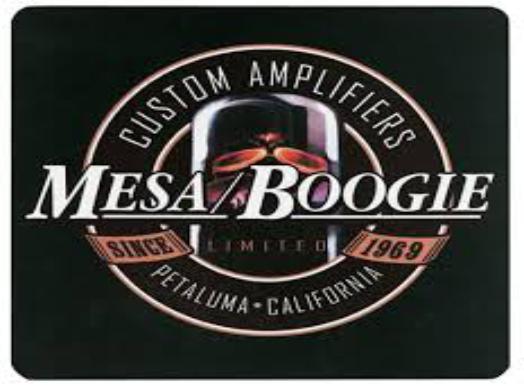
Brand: mesa boogie
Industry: Clothes